Dorygnathus

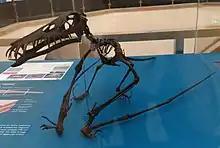
Skeleton in quadrupedal pose

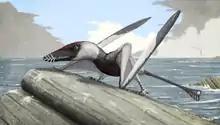
Restoration of "Dorygnathus" in terrestrial pose

"Dorygnathus" is commonly thought to have been piscivorous, catching fish and other slippery prey with its long teeth. This is supported by direct dietary evidence based on the gut contents containing a teleost fish "Leptolepis". Some "Dorygnathus" specimens have teeth exhibiting enamel wear consistent with the consumption of hard food items. Very young juveniles of "Dorygnathus" are unknown, the smallest discovered specimen having a wingspan of sixty centimetres; perhaps they were unable to venture far over open sea. Padian concluded that "Dorygnathus" after a relatively fast growth in its early years, faster than any modern reptile of the same size, kept slowly growing after having reached sexual maturity, which would have resulted in exceptionally large individuals with a wingspan.